Golden ratio

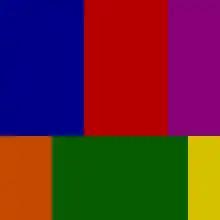
Rhythms apparent to the eye: rectangles in aspect ratios (left, middle) and (right side) tile the square.

The Swiss architect Le Corbusier, famous for his contributions to the modern international style, centered his design philosophy on systems of harmony and proportion. Le Corbusier's faith in the mathematical order of the universe was closely bound to the golden ratio and the Fibonacci series, which he described as "rhythms apparent to the eye and clear in their relations with one another. And these rhythms are at the very root of human activities. They resound in man by an organic inevitability, the same fine inevitability which causes the tracing out of the Golden Section by children, old men, savages and the learned."